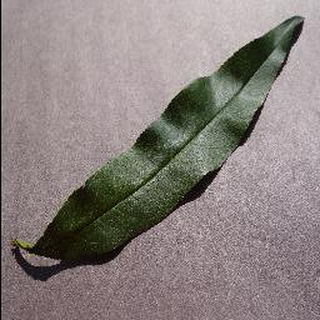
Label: healthy_peach